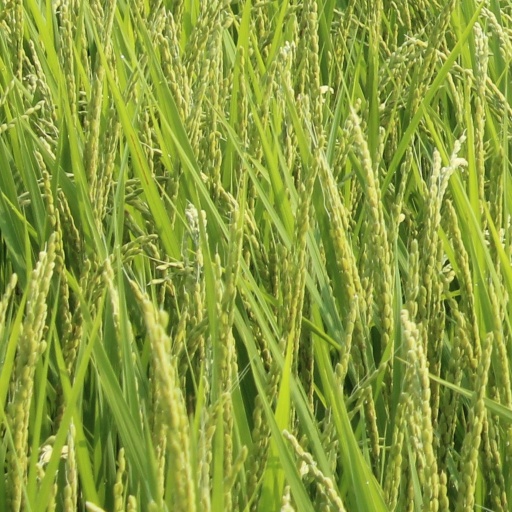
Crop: rice